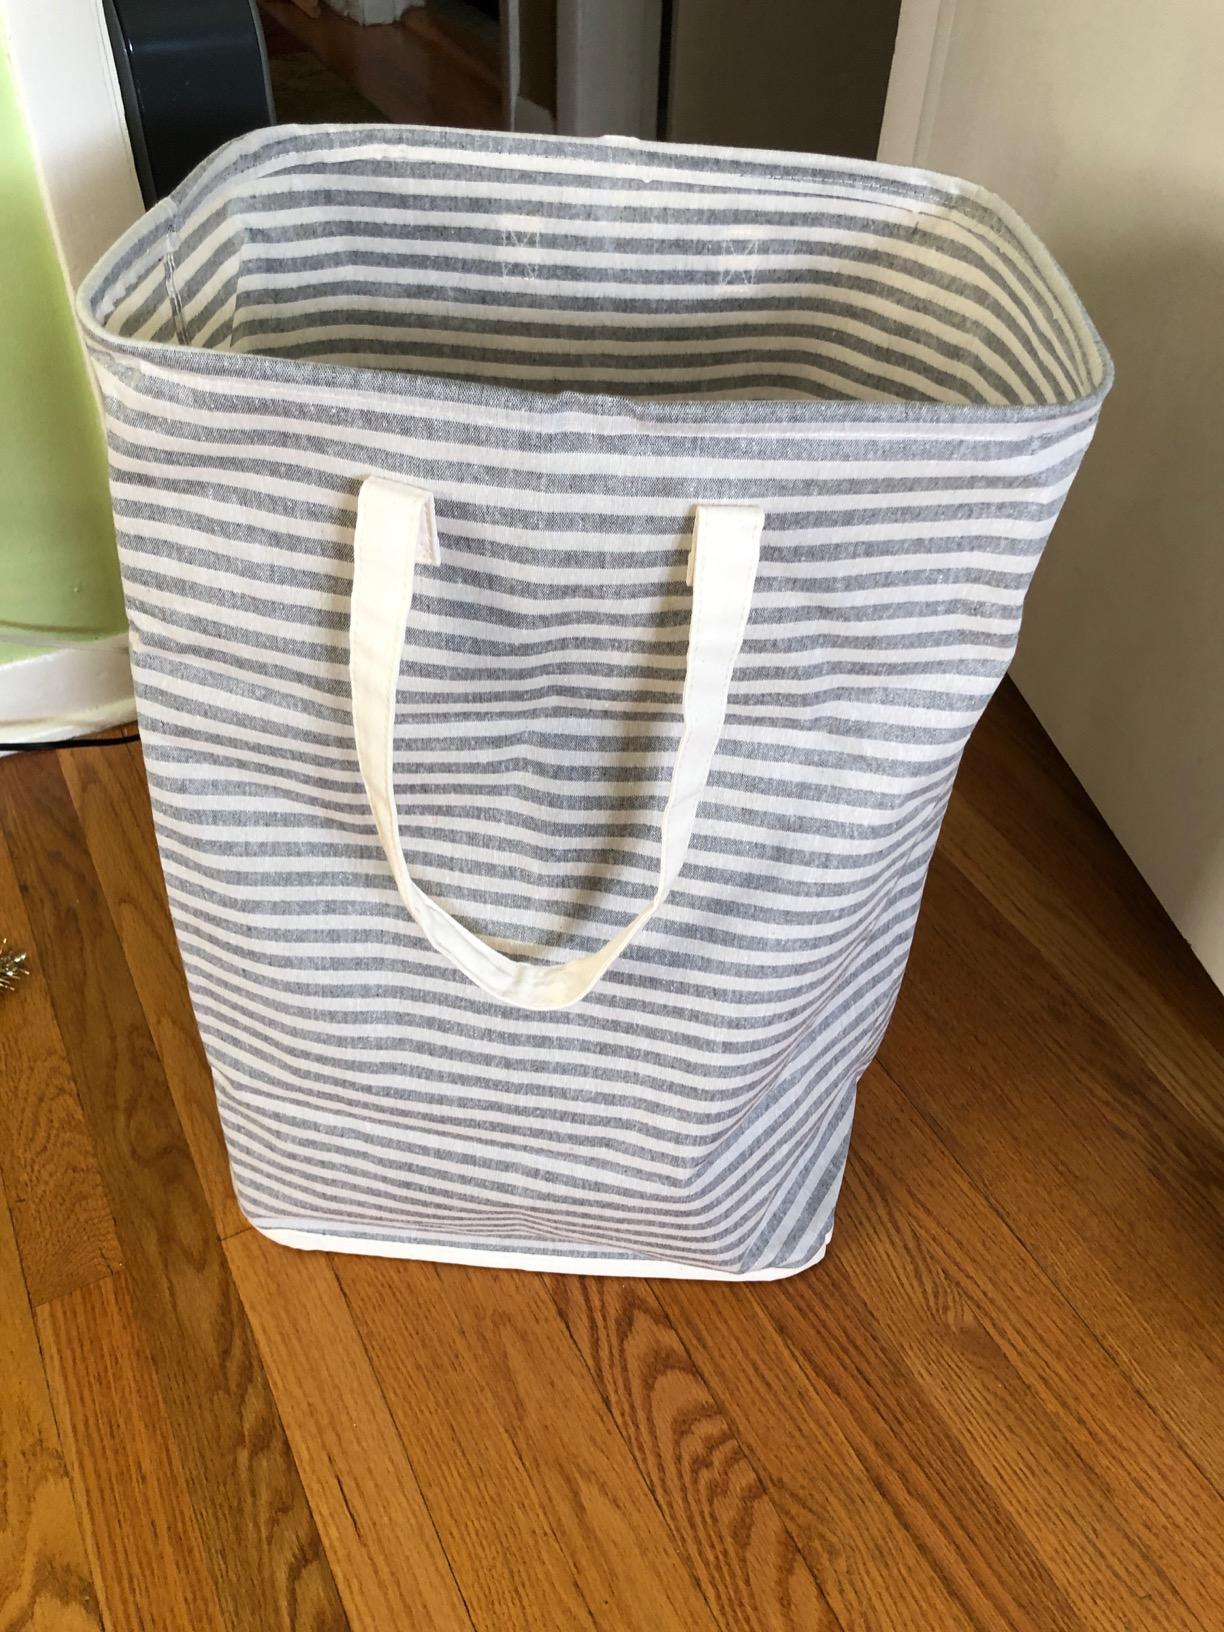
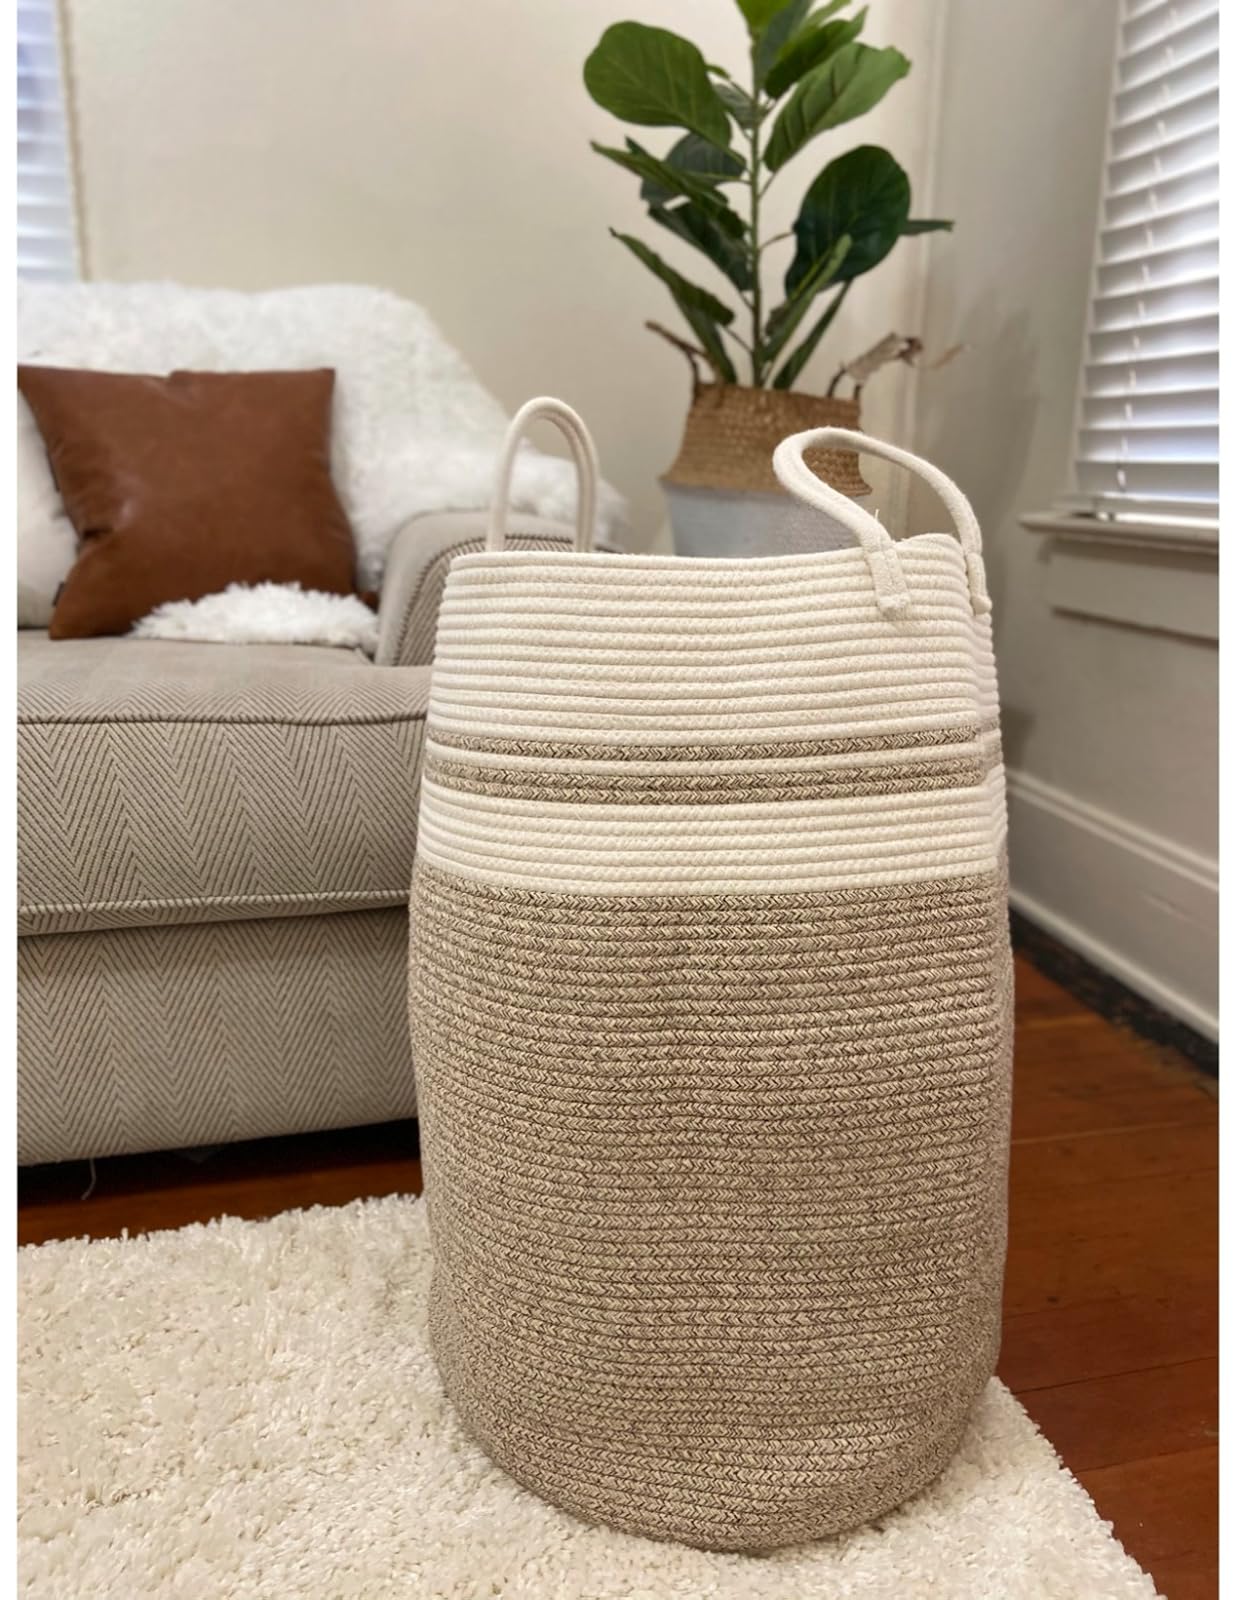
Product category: items_hamper
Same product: no